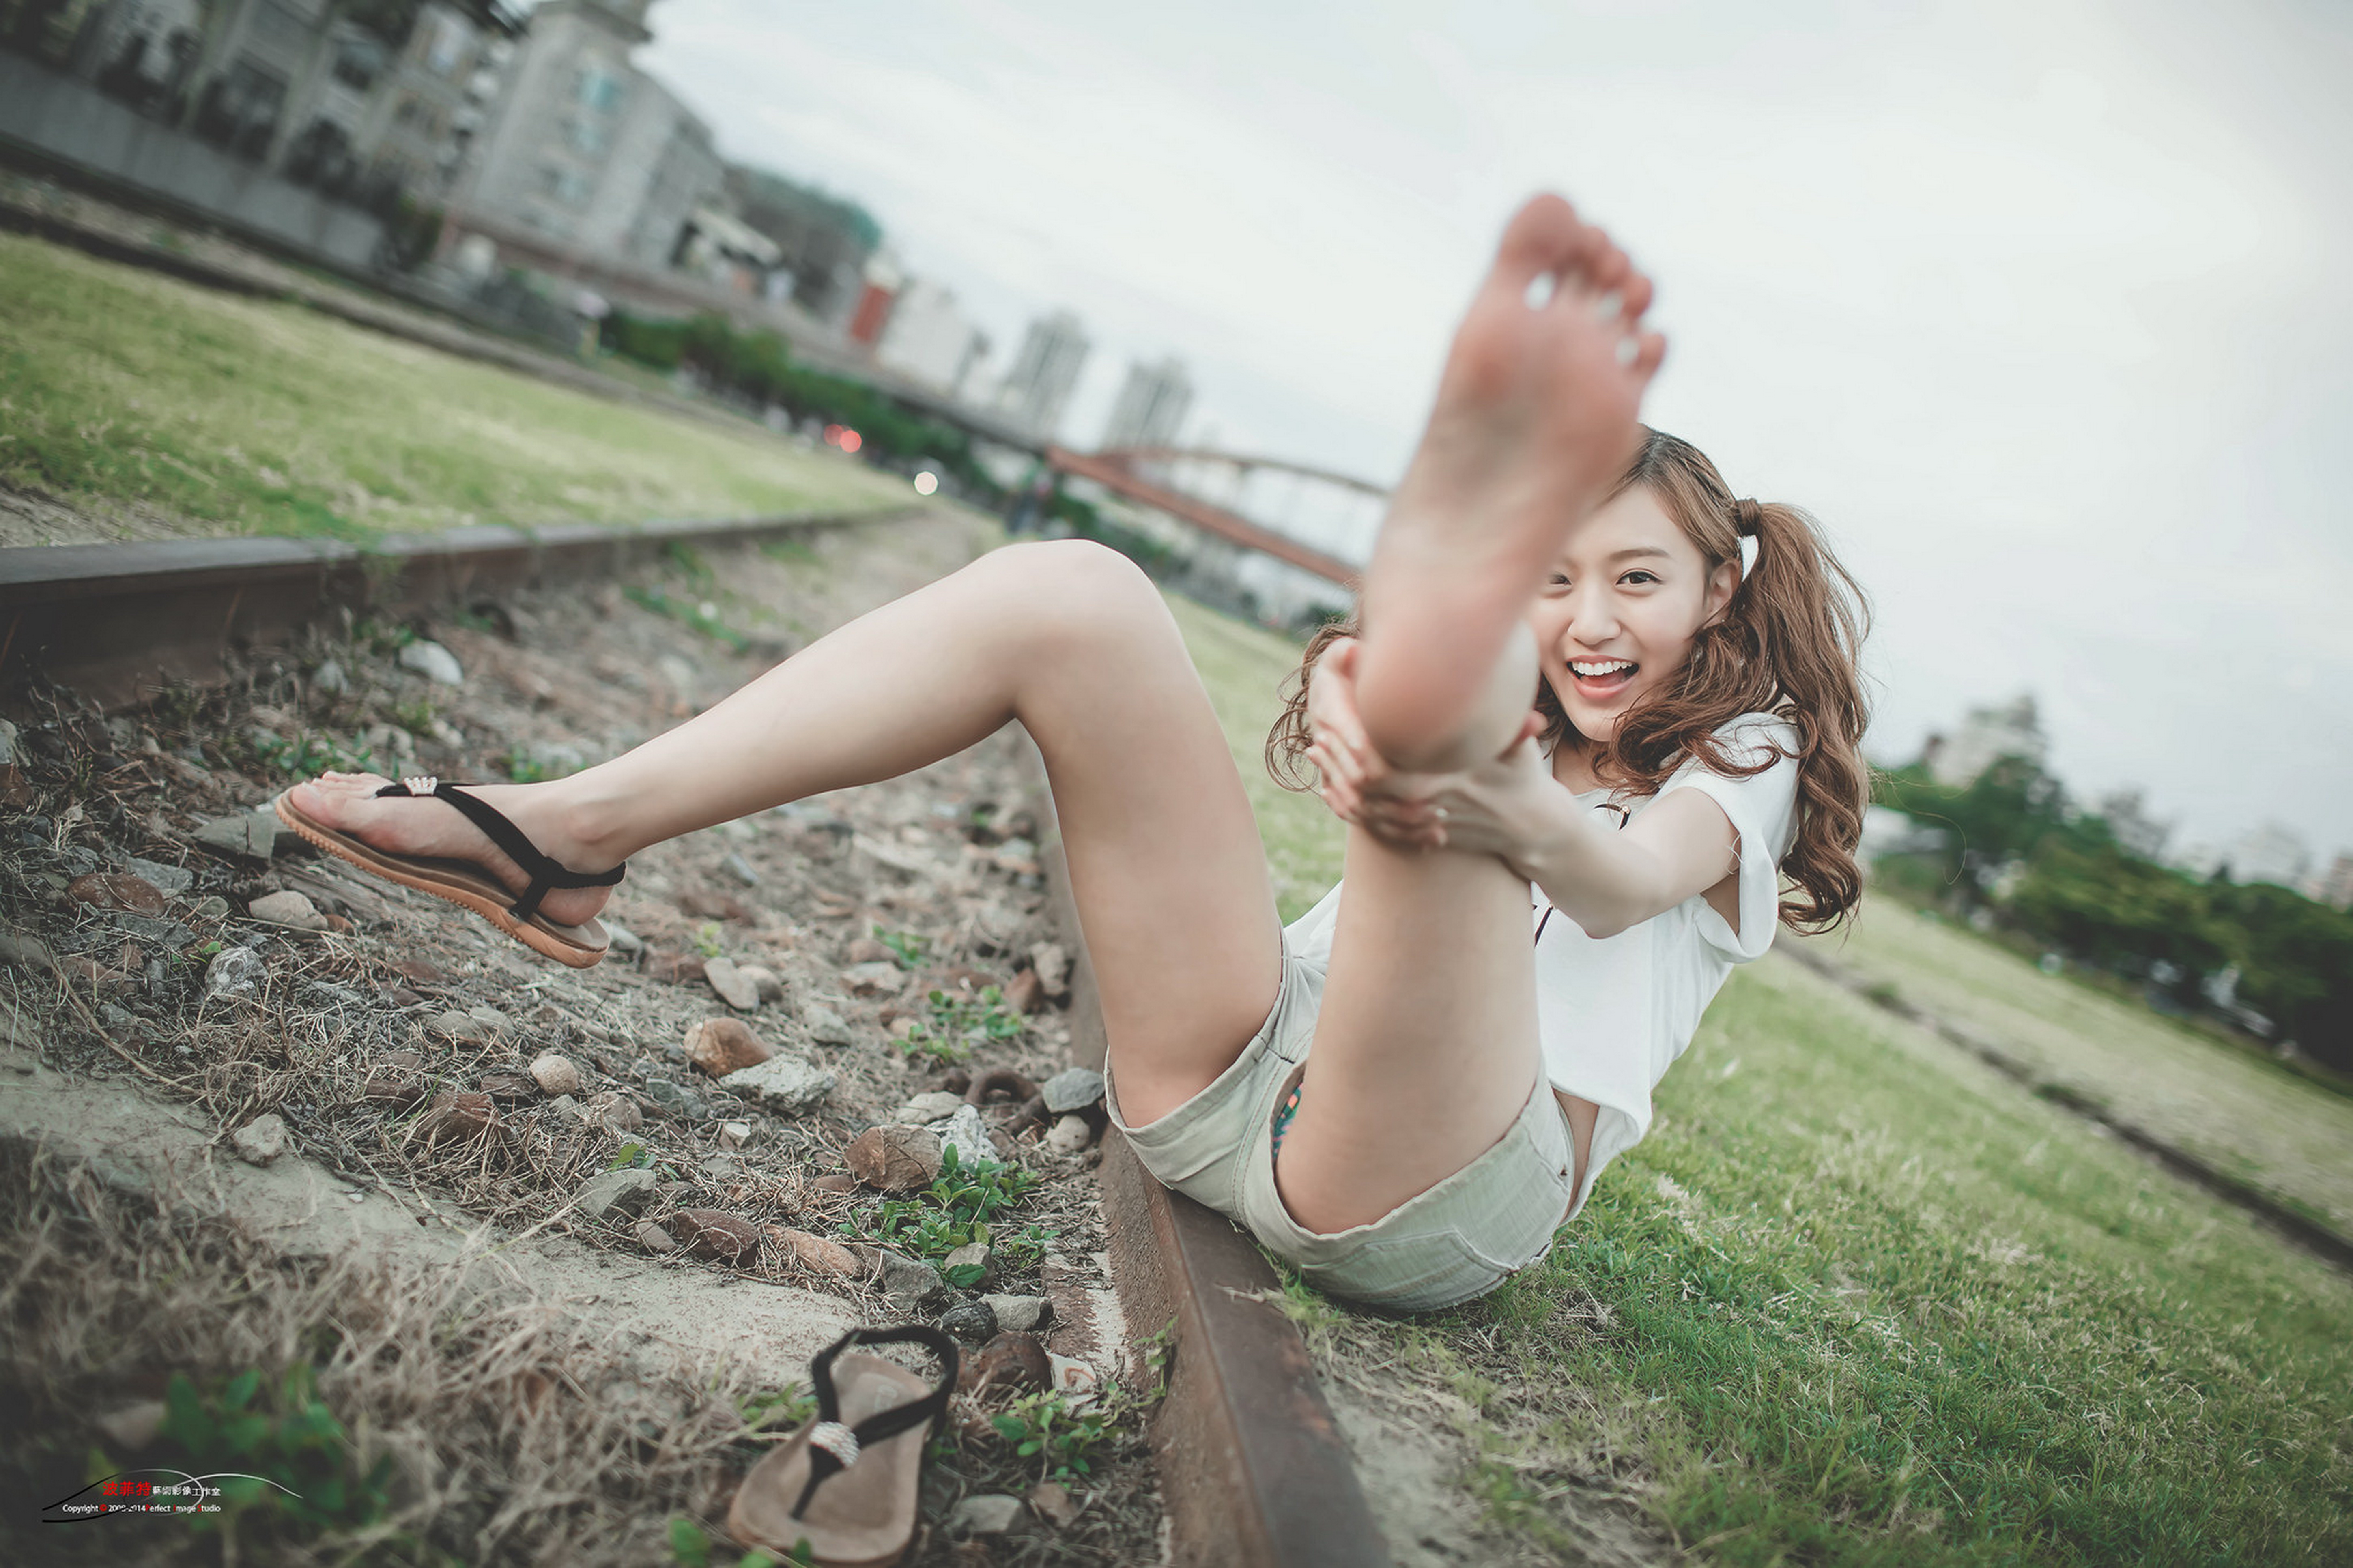
female, lady, model, person, photography, wallpaper, human leg, photograph, People in nature, summer, sitting, beauty, sunlight, knee, thigh, photo shoot, flash photography, foot, spring, portrait photography, long hair, fashion model, brown hair, art model, stock photography, sandal, high heels